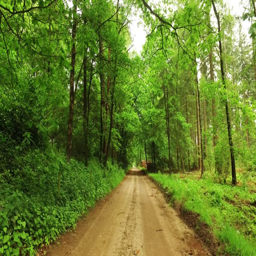
biking in a beautiful country road in the forest